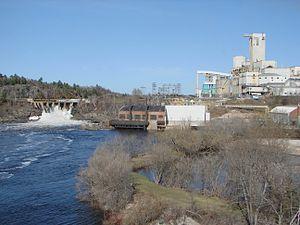
Espanola est une ville située dans le district de Sudbury dans la province de l'Ontario au Canada.